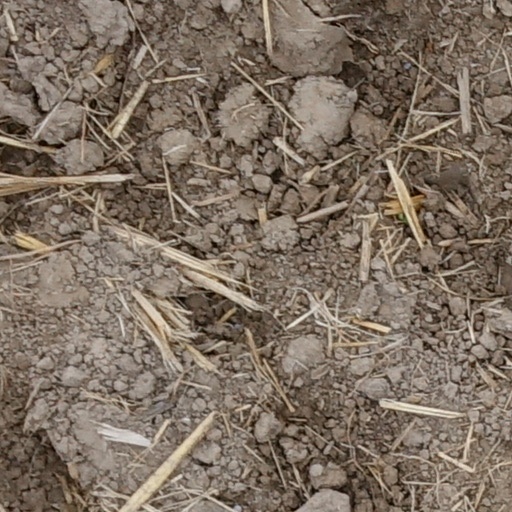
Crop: wheat